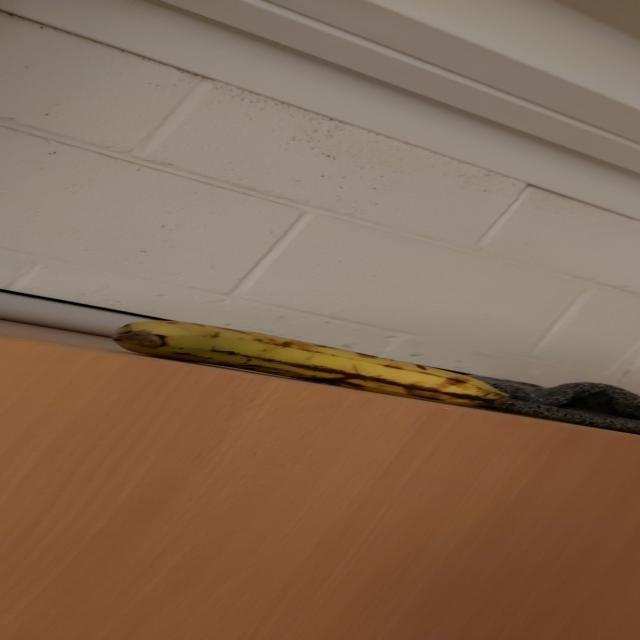
Label: bananas